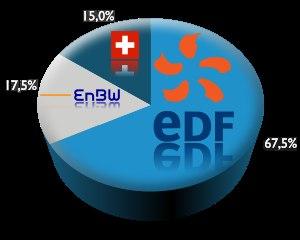
La centrale nucléaire de Fessenheim est la première centrale nucléaire française REP de la filière 900 MW mise définitivement à l'arrêt. Implantée en bordure du Grand canal d'Alsace sur le territoire de la commune de Fessenheim, sa construction, décidée à la fin des années 1960 par les présidents Charles de Gaulle puis Georges Pompidou, repose sur la technologie des réacteurs à eau pressurisée de l'entreprise américaine Westinghouse Electric. La centrale est équipée de deux réacteurs d'une puissance installée de 900 MWe chacun qui permettaient d’économiser un surcroît d’émission de gaz à effet de serre compris entre 6 et 12 millions de tonnes équivalent CO2 par an, par rapport à une production équivalente par des centrales au gaz ou au charbon.